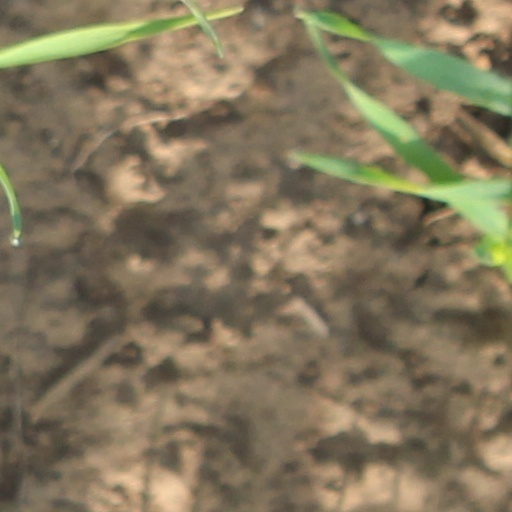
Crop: wheat